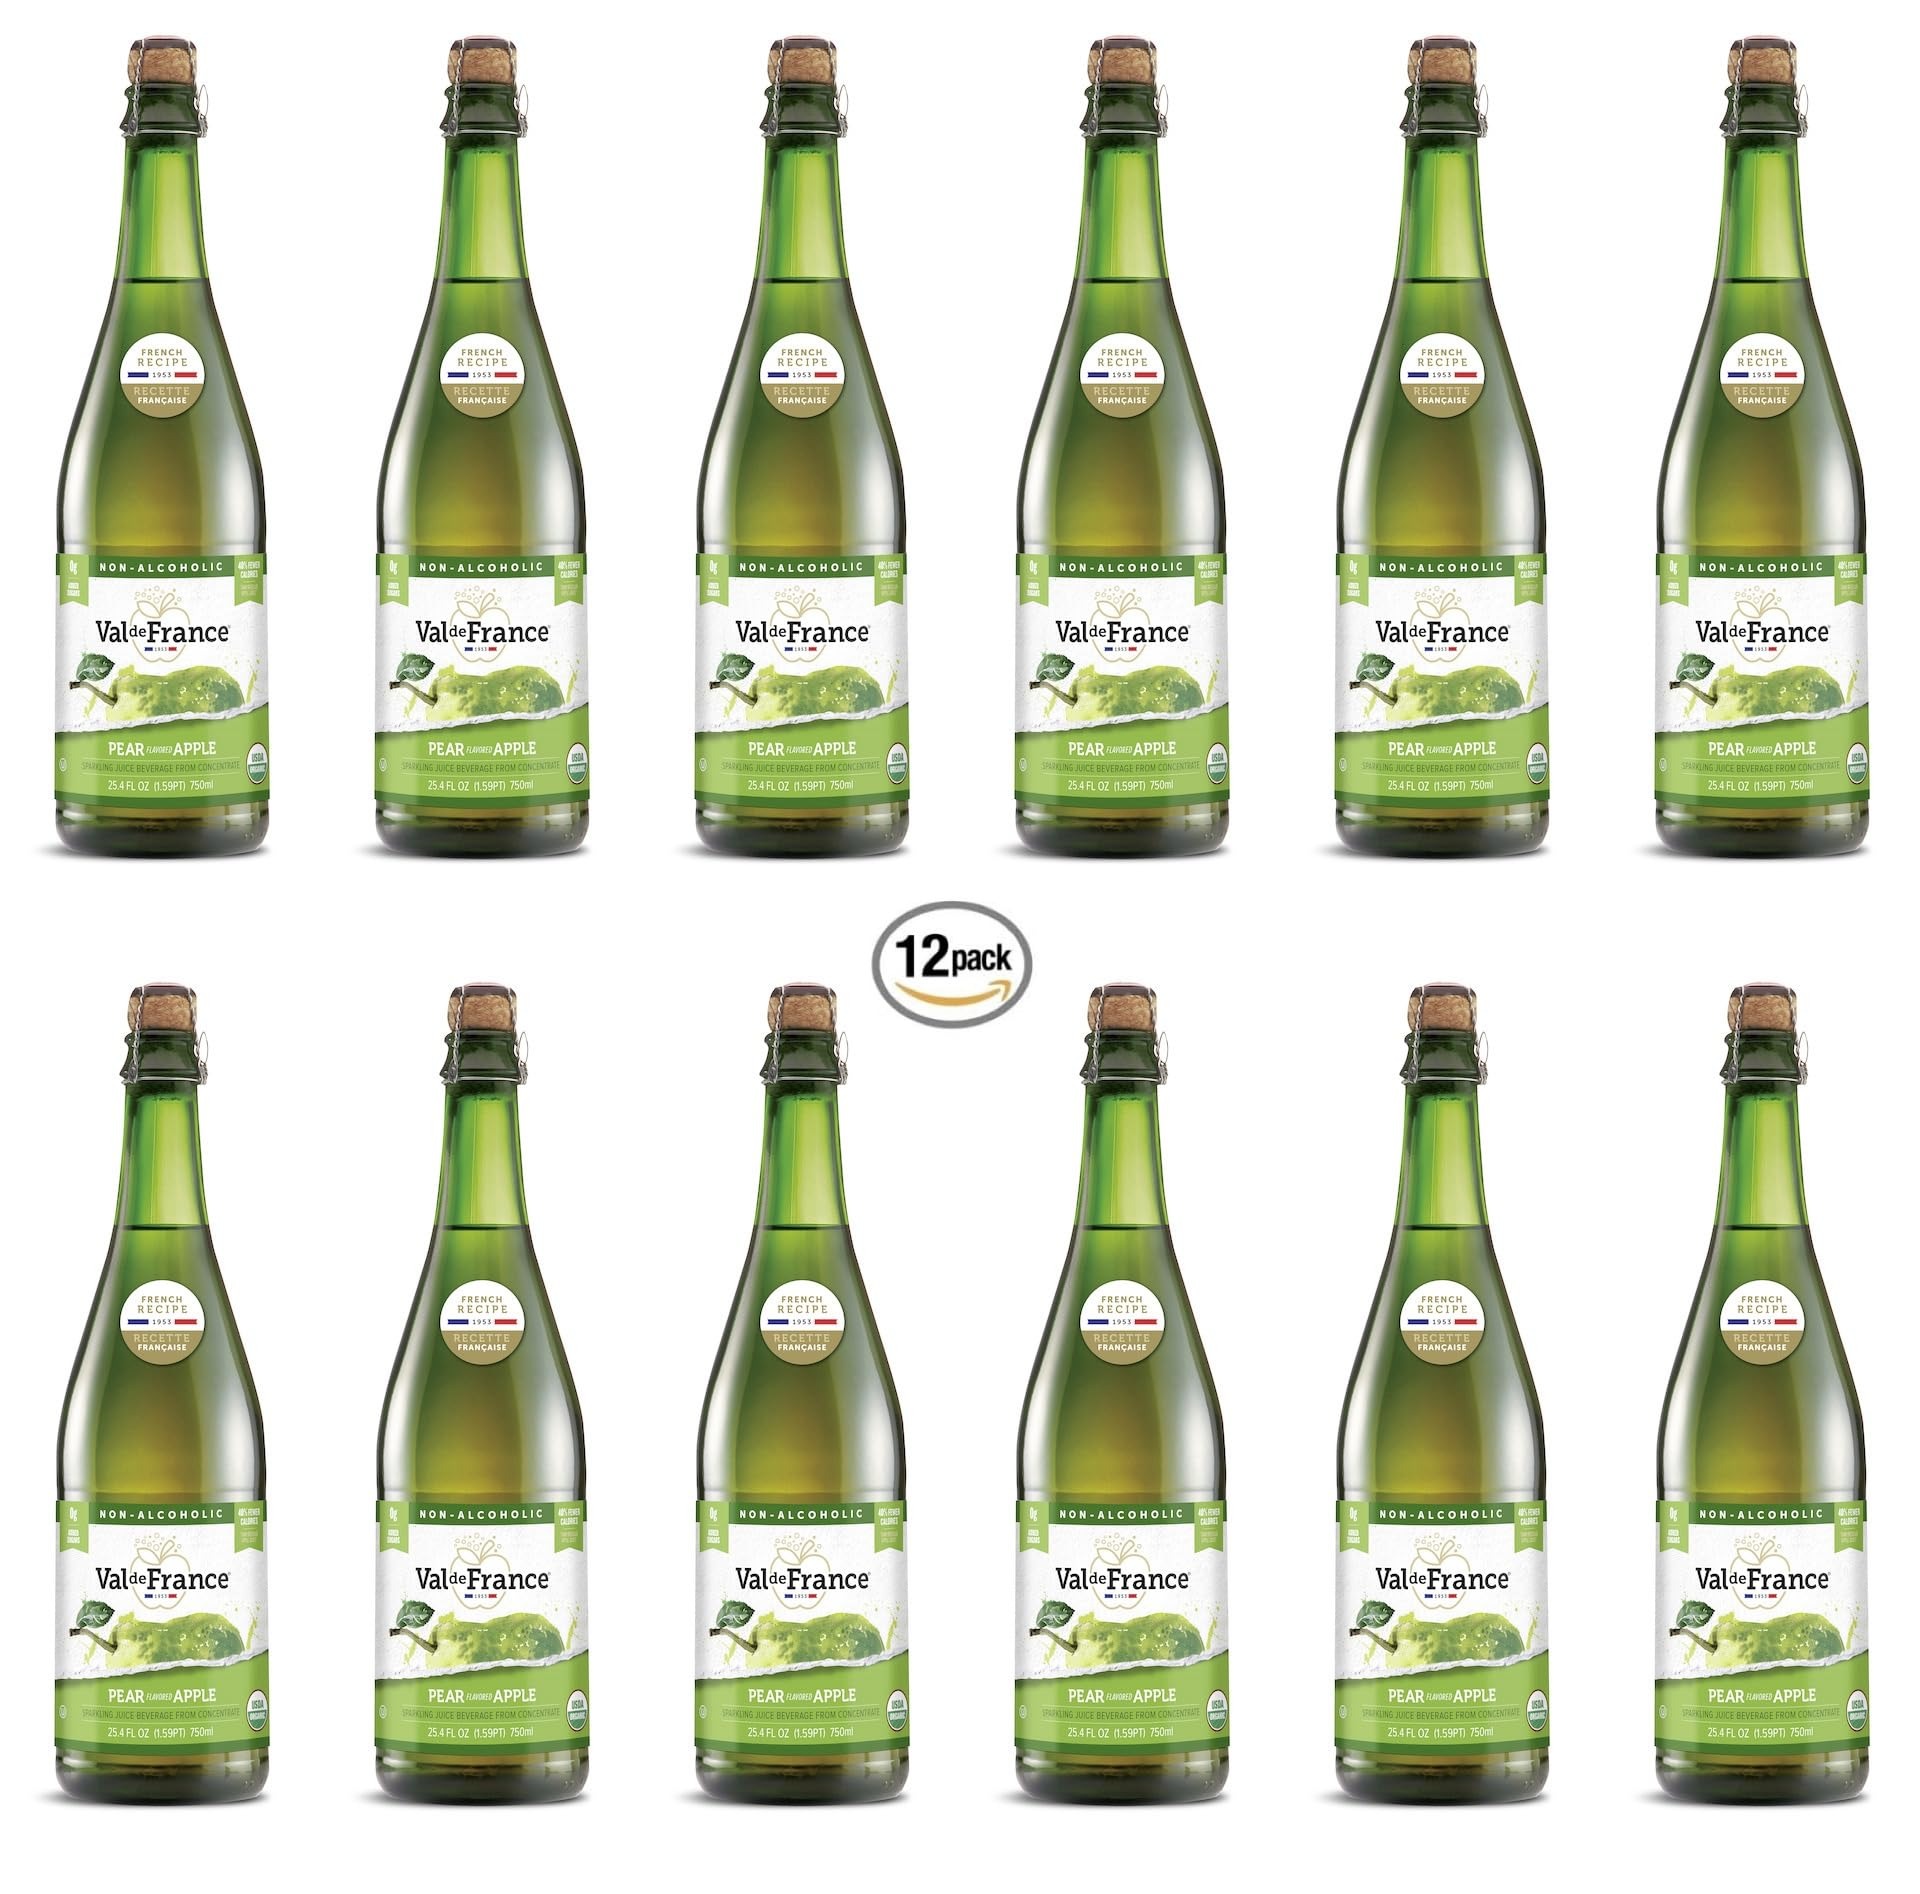
Item Name: Val de France, Non-Alcoholic, Reduced Calorie, Organic and OU Kosher Sparkling Juice (Pear), 25.4 Fl Oz (Pack of 12)
Bullet Point 1: Light taste, bubbly, sparkling, celebratory
Bullet Point 2: Deliciopus organic pear flavored apple juice
Bullet Point 3: Product of France
Bullet Point 4: 40% less calorie than most other juices
Product Description: VAL DE FRANCE is a sparkling apple juice beverage made of carefully selected apple varieties (granny smith, galaxy, golden, and amasya) that help reduce its calorie count by 40% compared to traditional ciders, offering a premium alternative in sparkling juices. Created by an apple growers' cooperative in 1953 and produced in Brittany, France, it is made with organic ingredients, and include no preservatives, no sugar added, and is non-GMO. VAL DE FRANCE is vegan, gluten free, and Kosher (OU). Produced following the most sustainable processes, VAL DE FRANCE was awarded the Gold Medal for Product Excellence at the Paris Agricultural Fair. Its unique Champagne-style bottle makes it the perfect celebratory drink, while its cork keeps its freshness intact for an extended period of time. It offers a light and refreshing taste that will surprise all!
Value: 25.4
Unit: Fl Oz

Price: 109.99